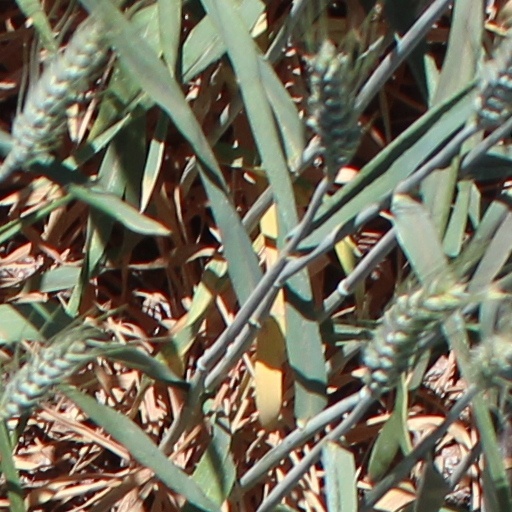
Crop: wheat